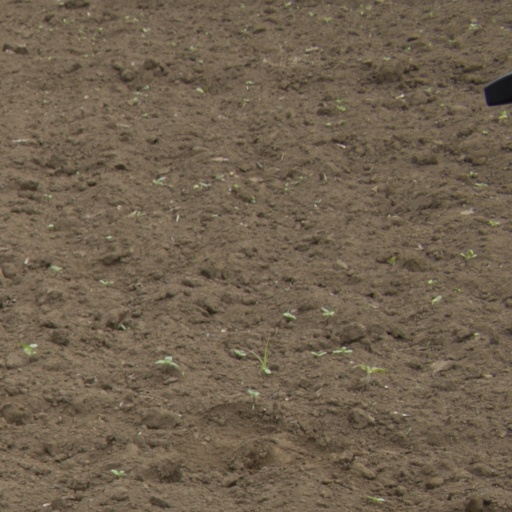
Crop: Jerusalem artichoke